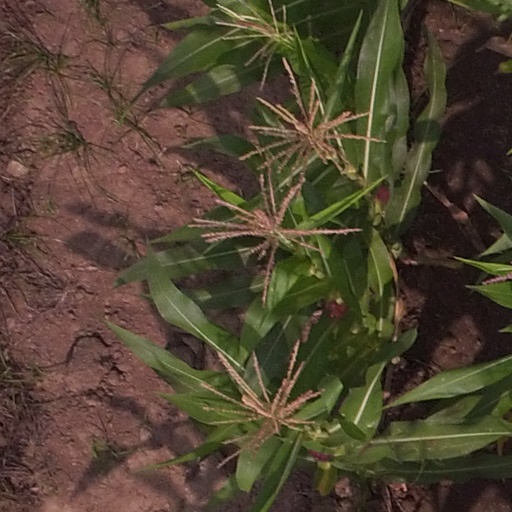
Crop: maize; corn